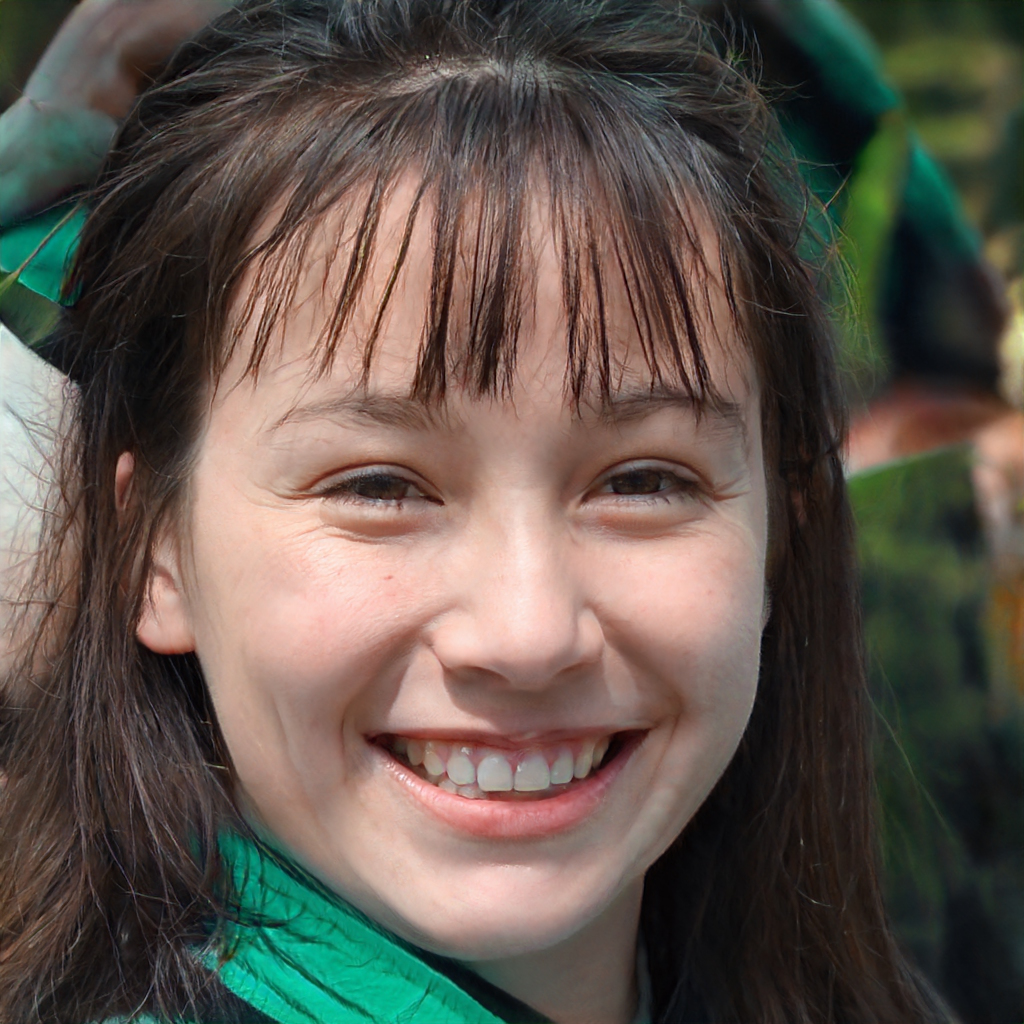
Label: Colored